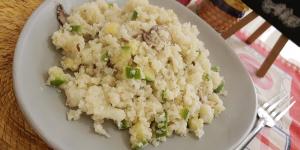
arroz de coliflor keto